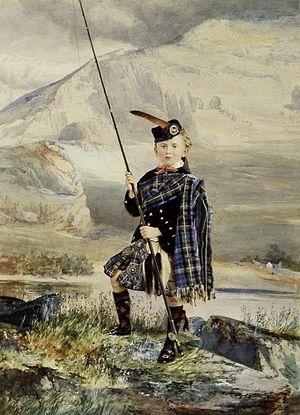
Photographie, Monsieur Hugh Allan, Montréal, QC, photographie peinte, 1867, William Notman (1826-1891). Papier albuminé, 69 x 52 cm
Hugh Montagu Allan, est un banquier, armateur et sportif canadien qui a fondé la coupe Allan, trophée récompensant la meilleure équipe masculine amateur de hockey sur glace au Canada.